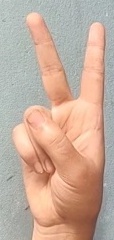
ASL sign: 2